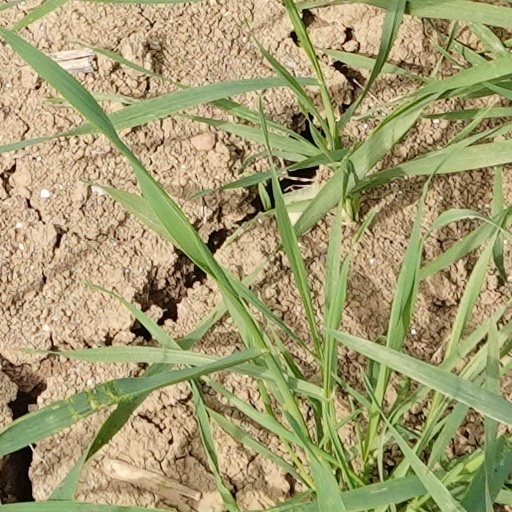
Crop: wheat